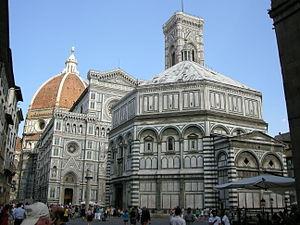
La piazza del Duomo est avec la piazza della Signoria et le ponte Vecchio, la plus importante place touristique de Florence en Toscane en Italie, avec sa trilogie de monuments historiques en marbre vert, rouge et blanc, classés au patrimoine mondial de l'humanité : le baptistère Saint-Jean du IVᵉ siècle, la cathédrale Santa Maria del Fiore et le campanile de Giotto du XIIIᵉ siècle.
La cathédrale Santa Maria del Fiore est la cathédrale/dôme du XIIIᵉ siècle de l'archidiocèse de Florence à Florence en Toscane. Située piazza del Duomo dans le centre historique de Florence, elle est accolée au campanile de Giotto et face à la porte du Paradis du baptistère Saint-Jean et à la Loggia del Bigallo. Avec son dôme de l'architecte Filippo Brunelleschi de 1436 qui marque le début de l'architecture de la Renaissance, elle est classée au patrimoine mondial de UNESCO depuis 1982.